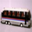
Label: bus